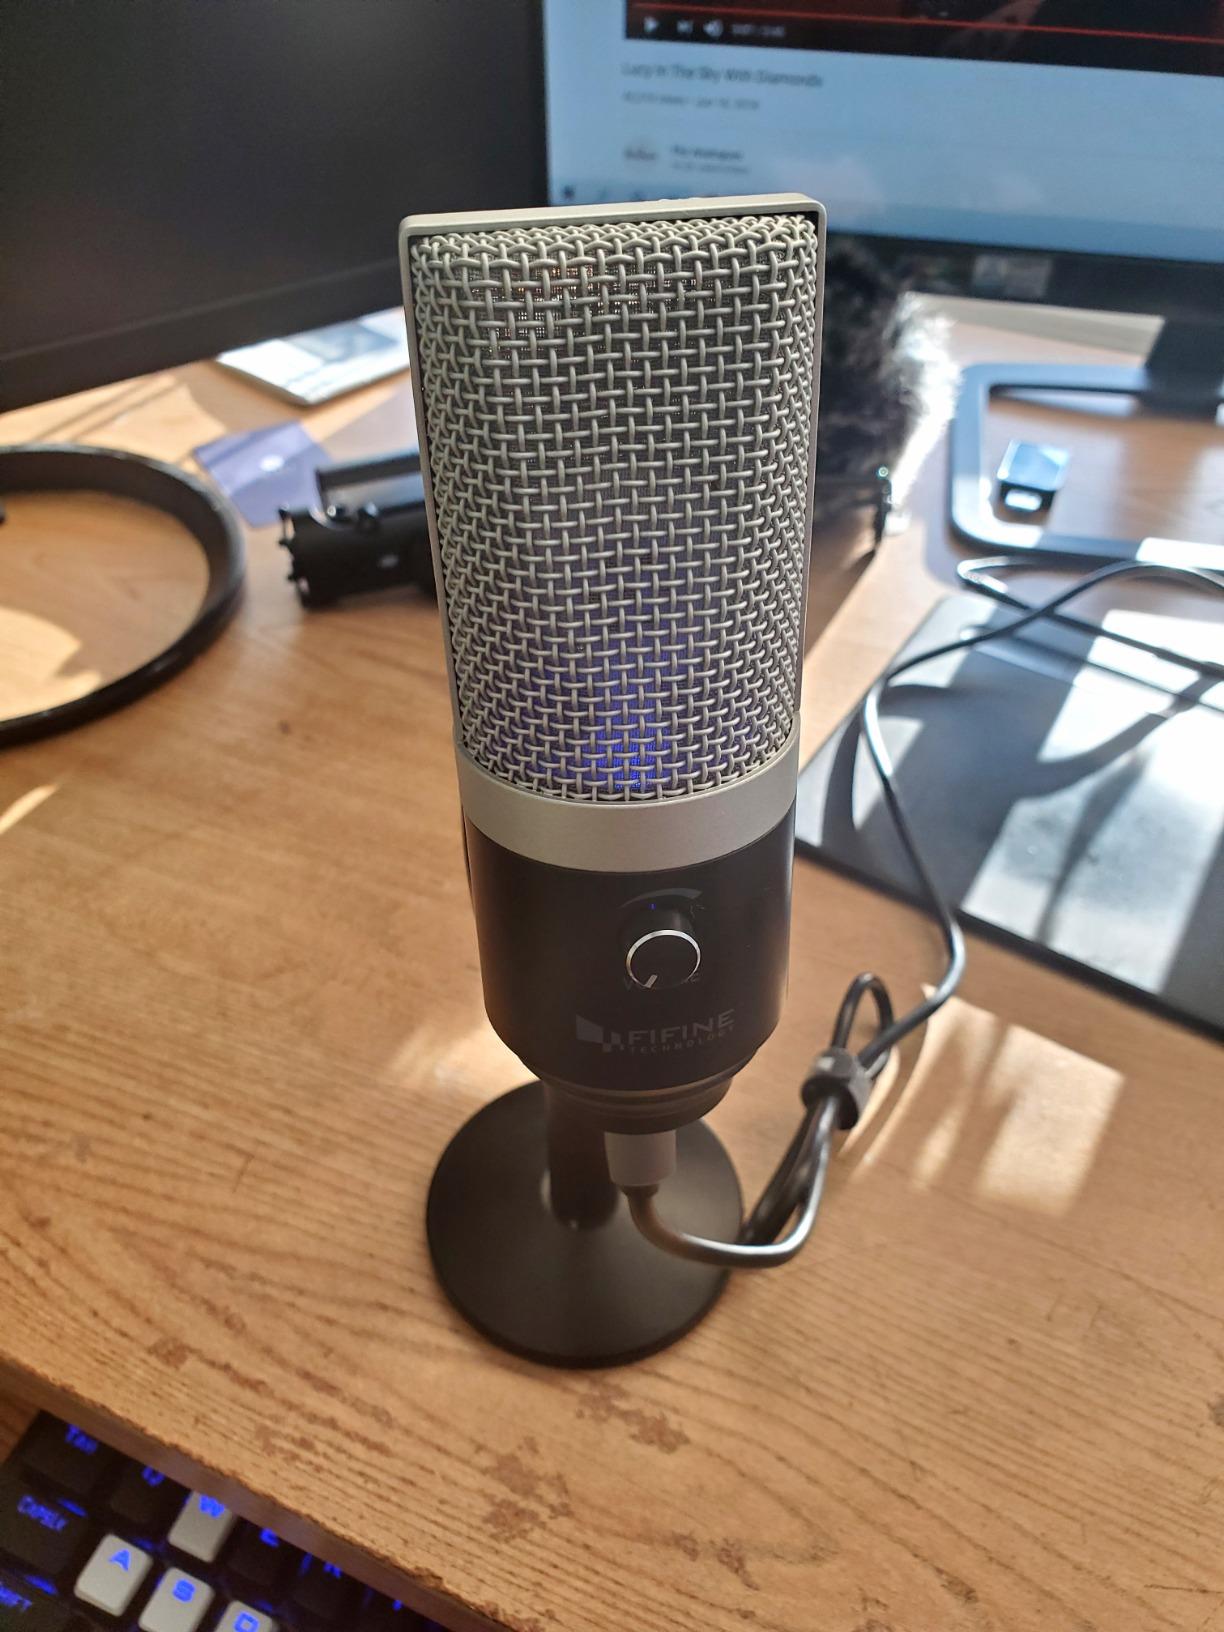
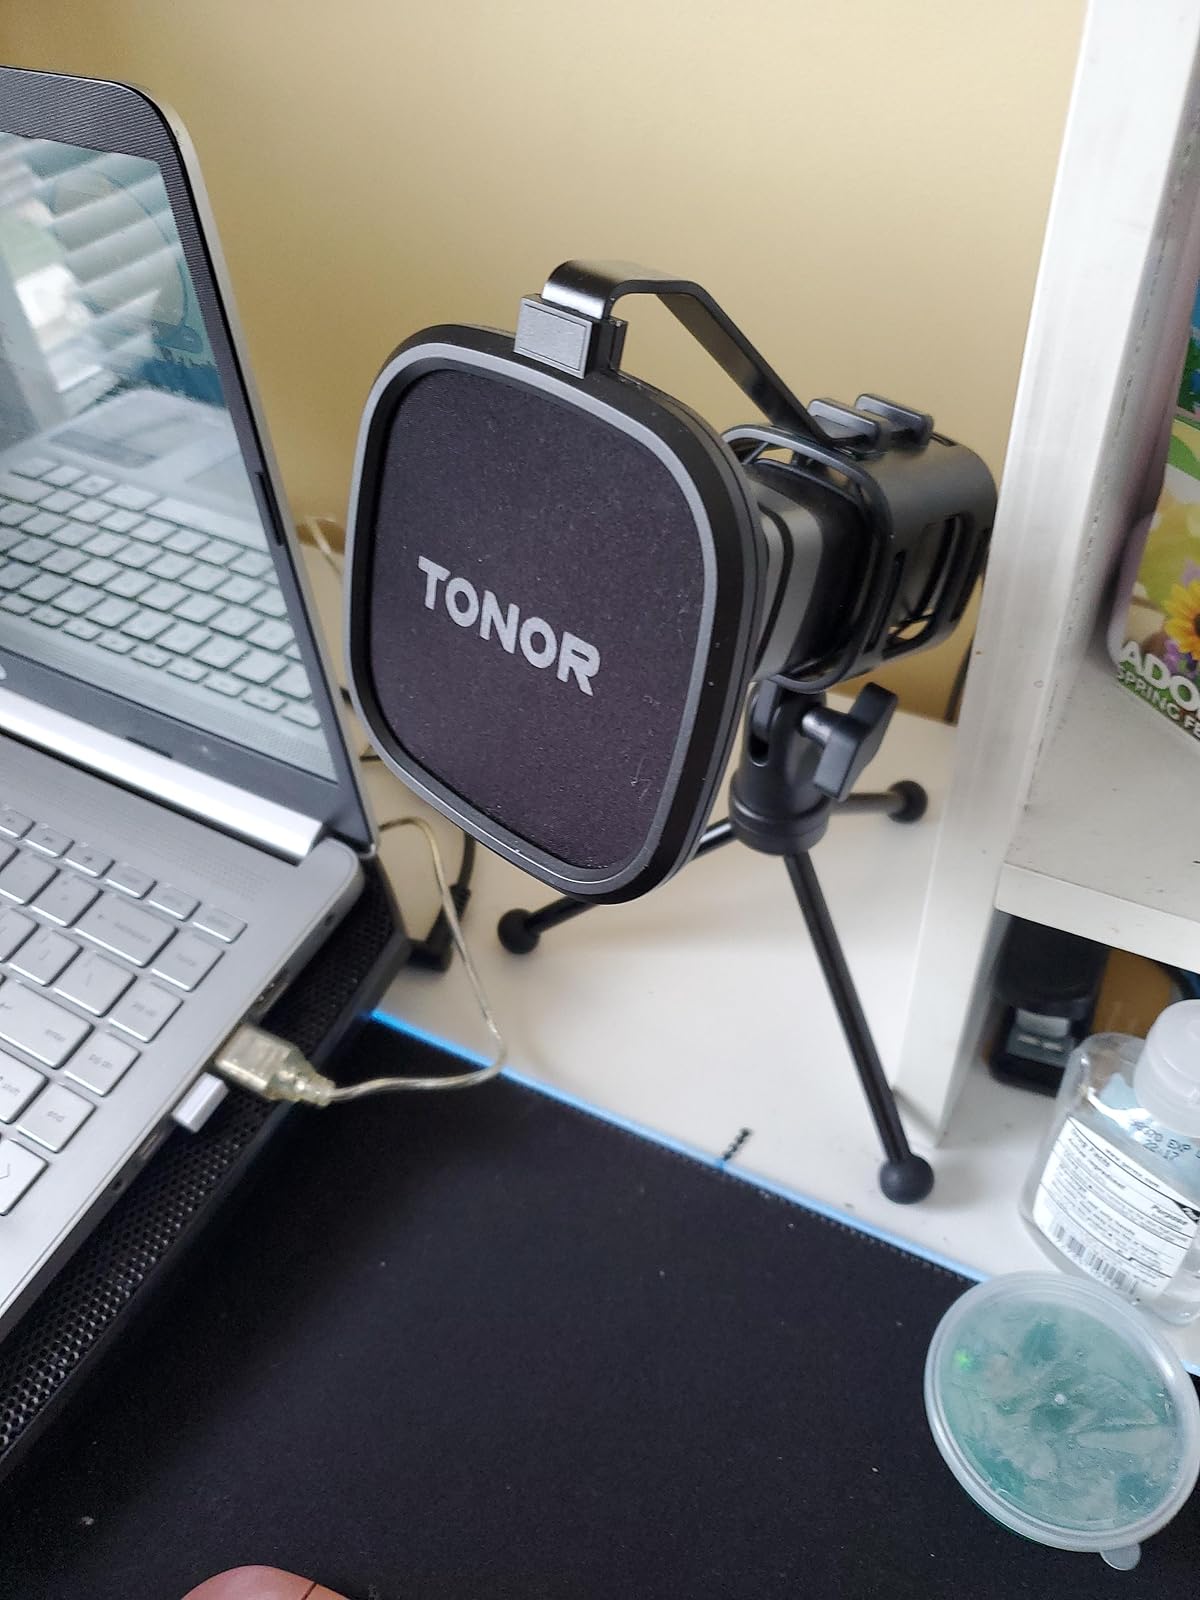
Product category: microphone
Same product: no